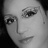
Emotion: neutral